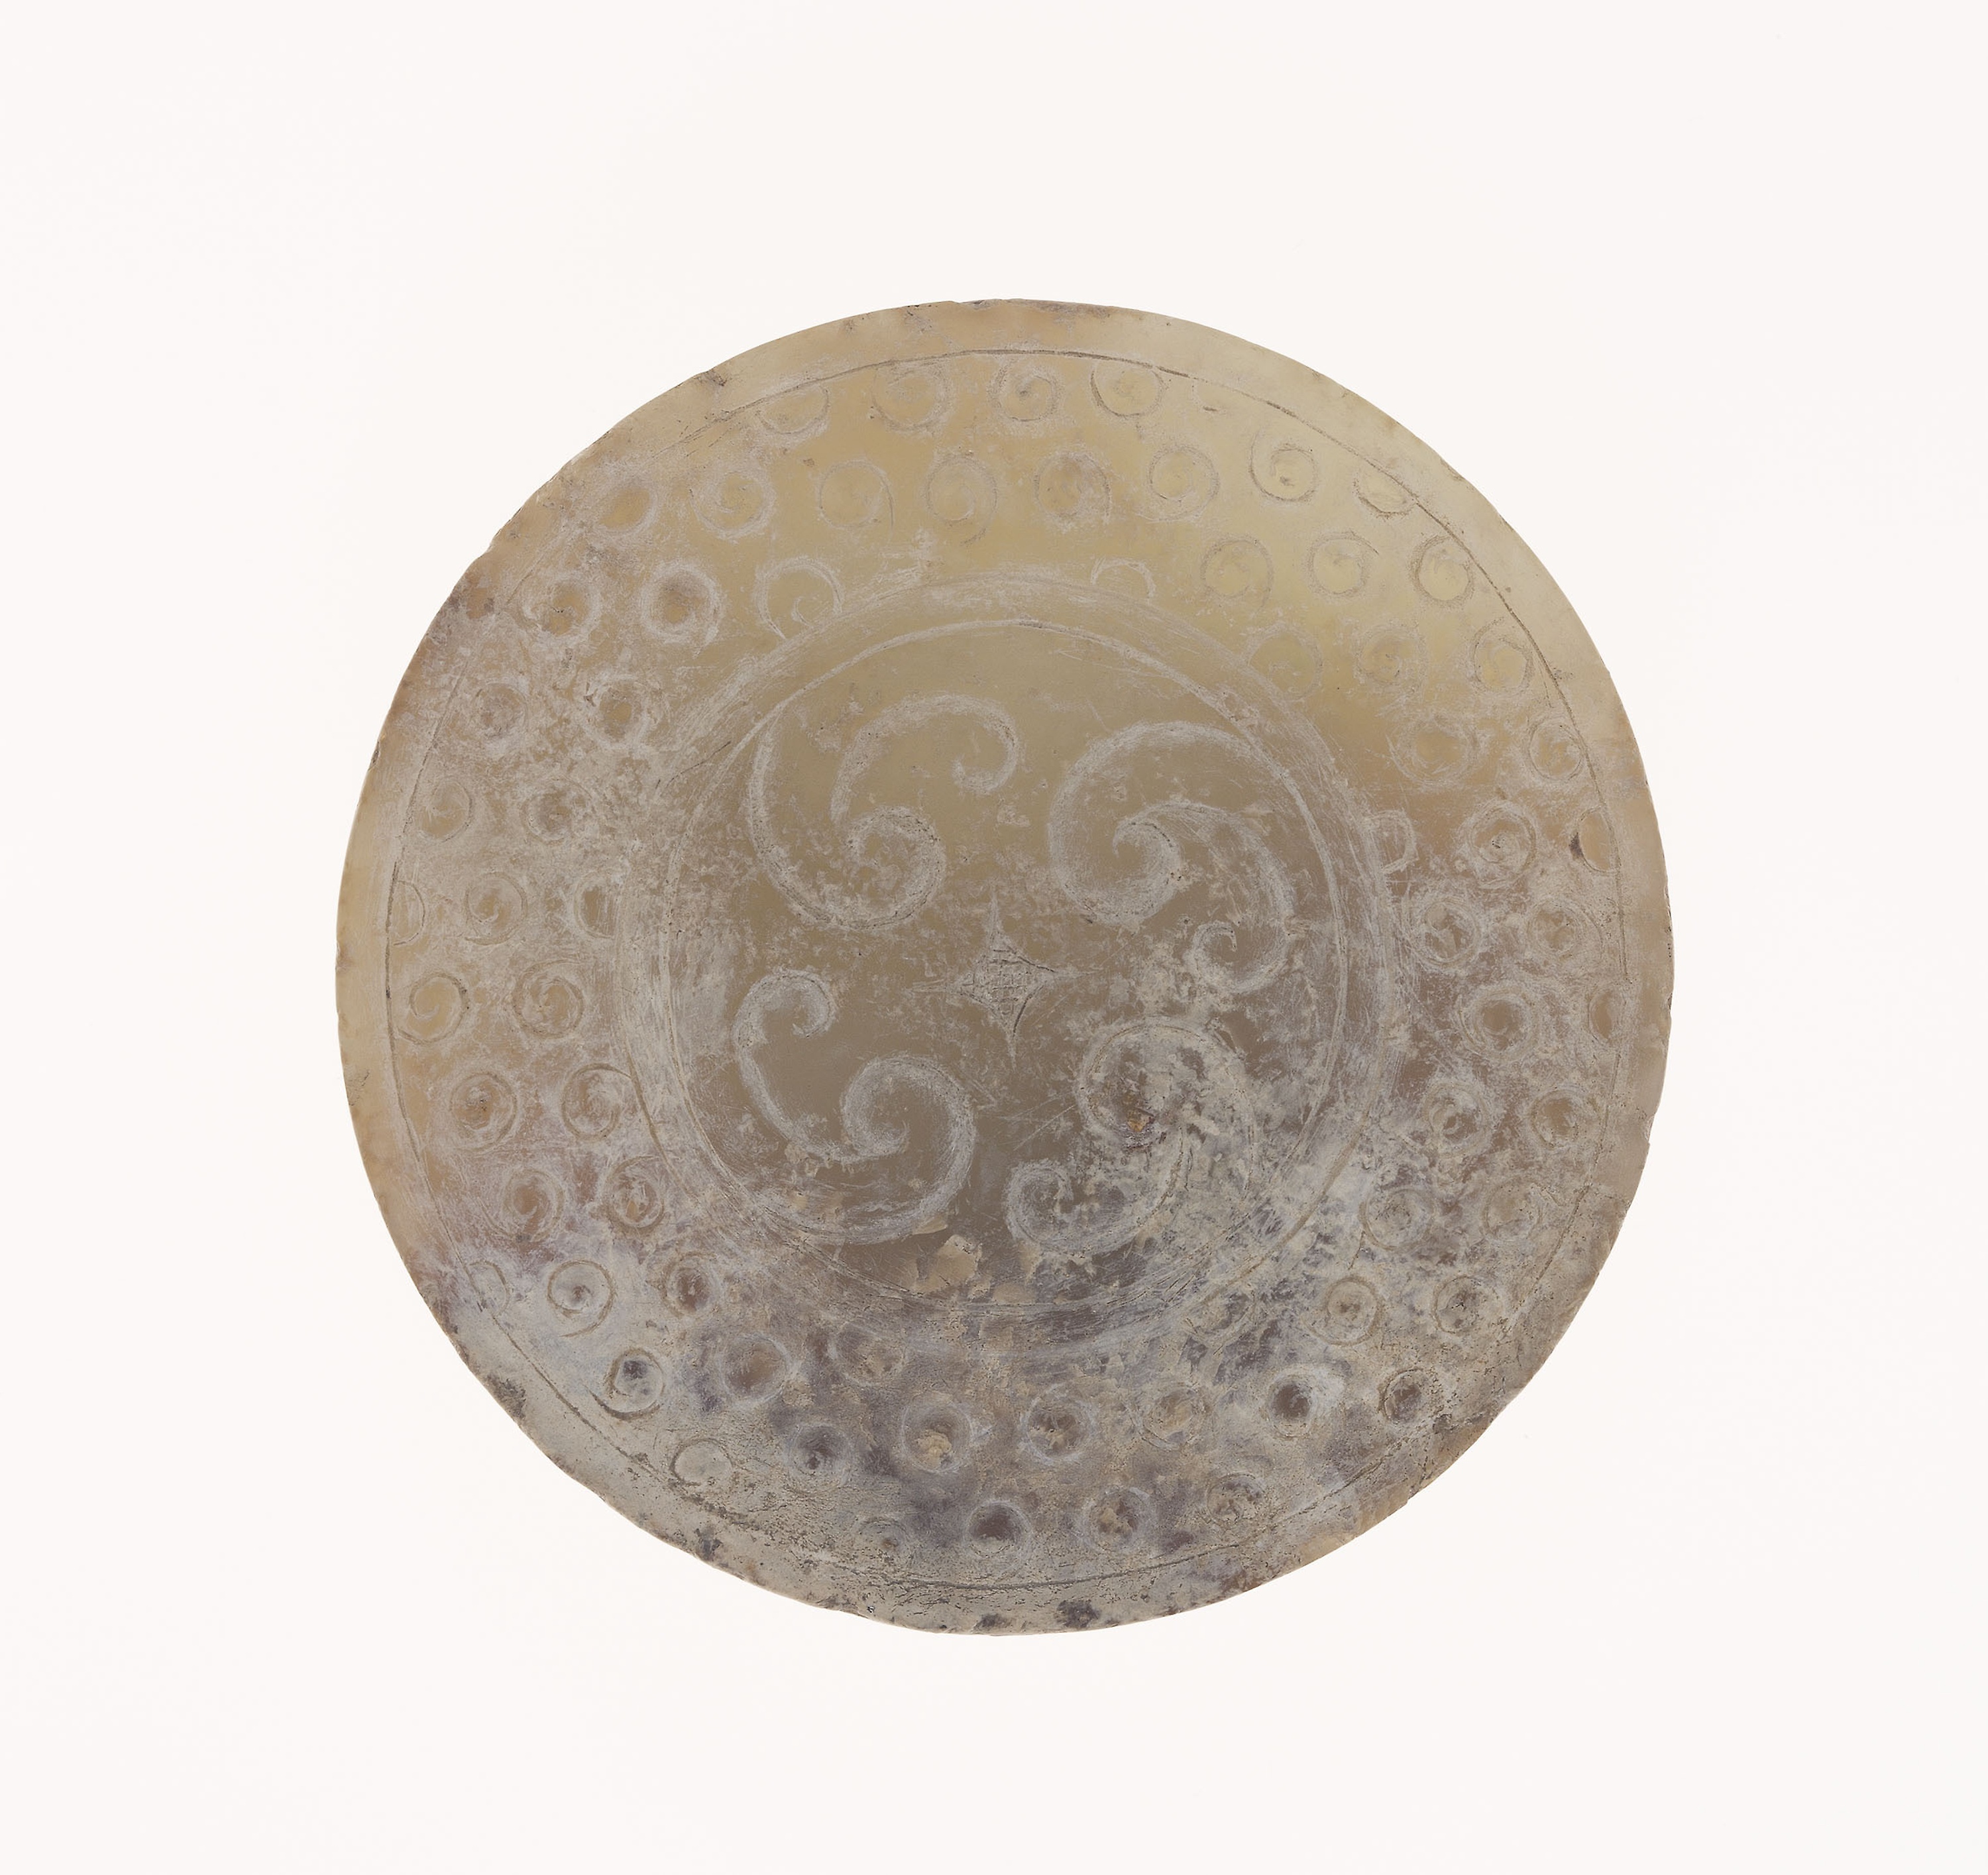
beige, sphere, circle